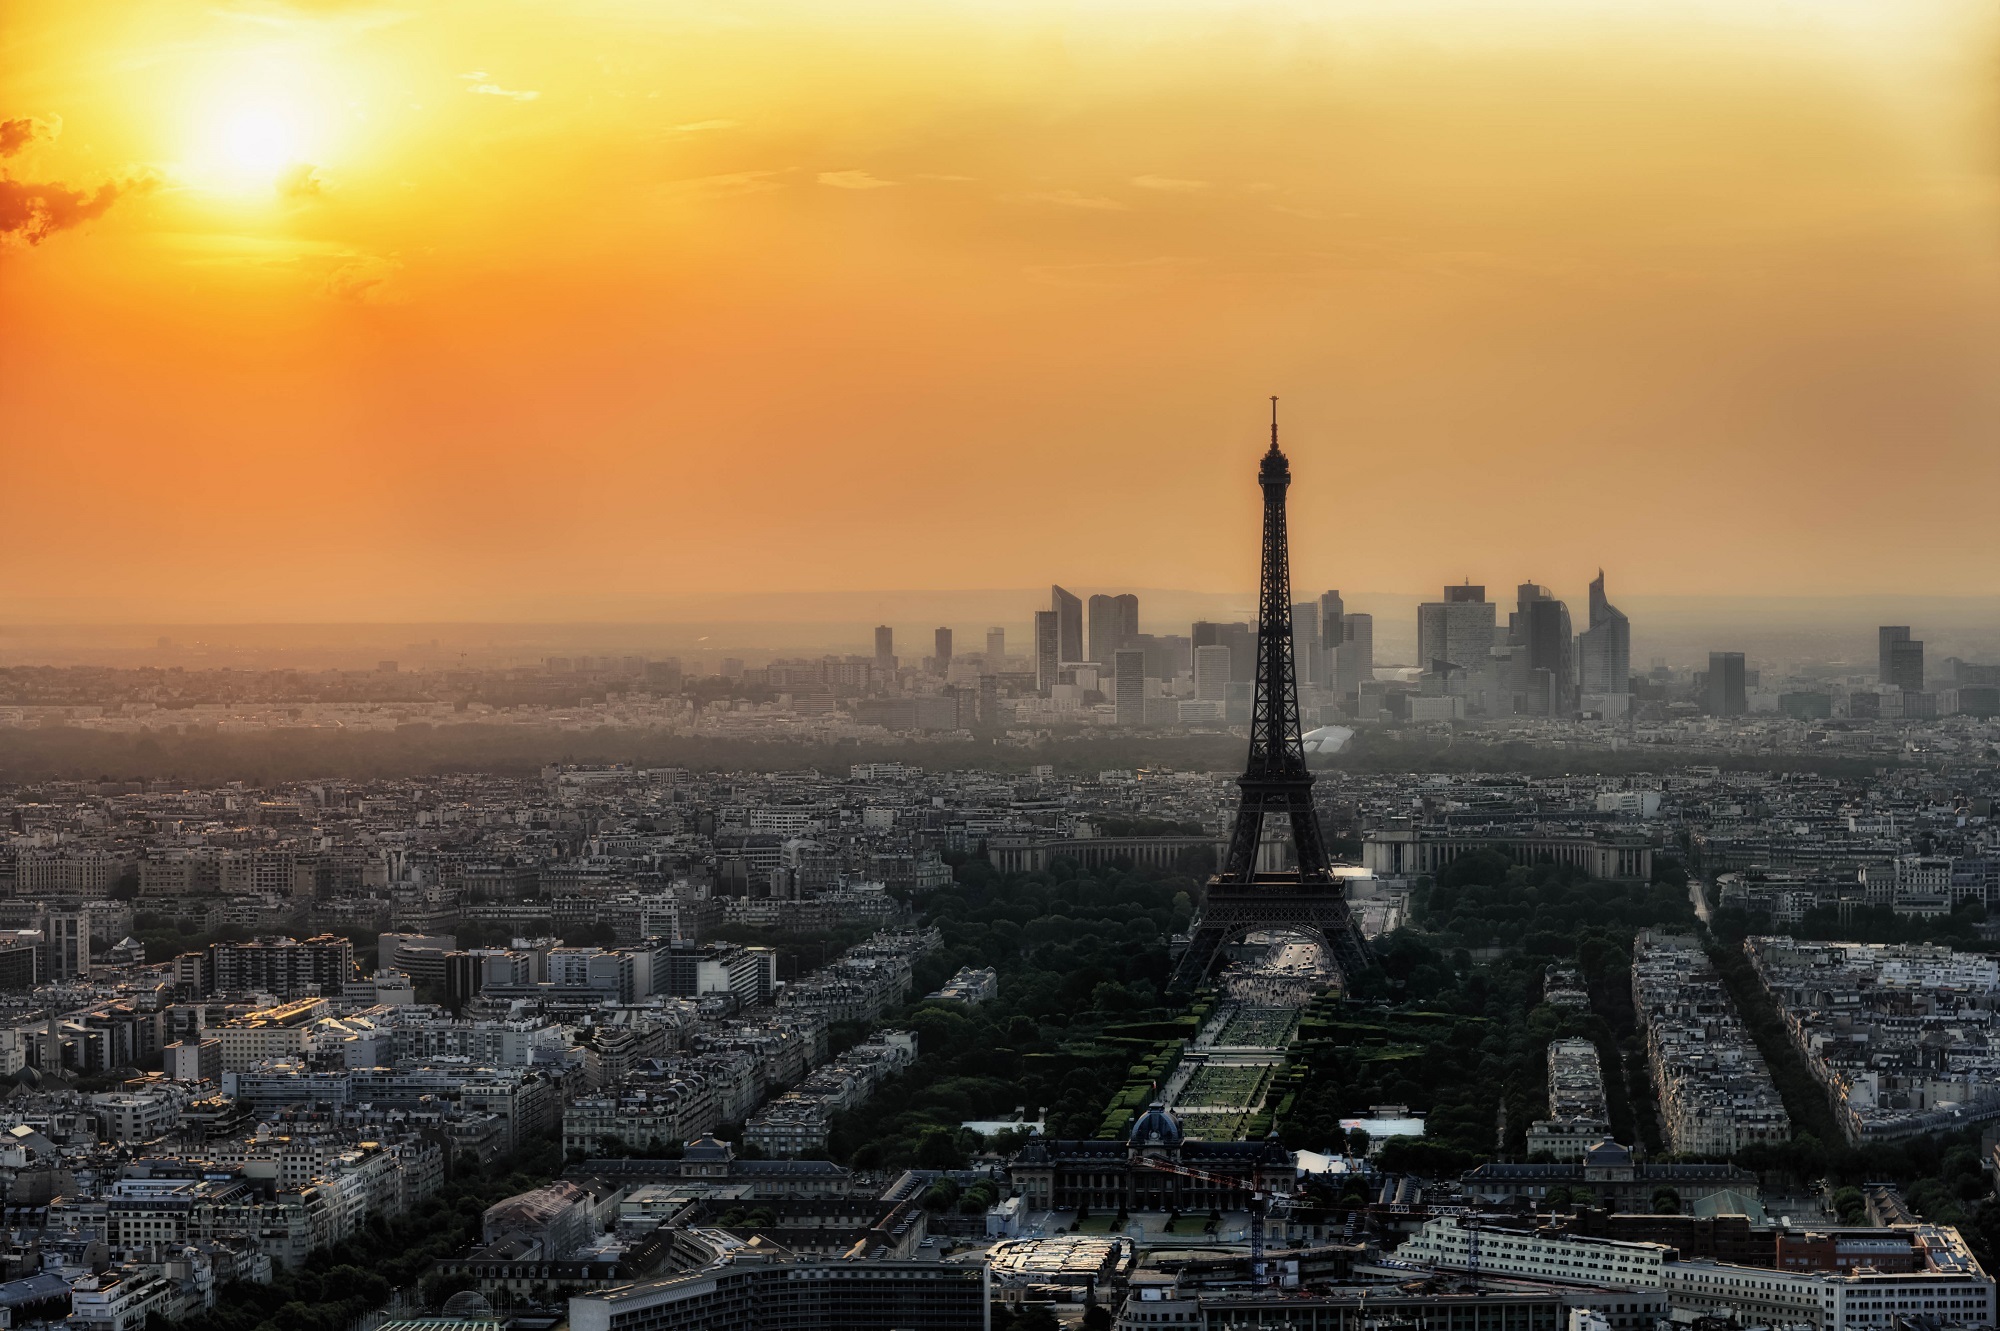
horizon, light, architecture, sunset, skyline, night, morning, view, dawn, city, eiffel tower, paris, skyscraper, urban, cityscape, panorama, tourist, travel, dusk, france, europe, evening, twilight, tower, scenic, haze, landmark, metropolitan, tourism, buildings, metropolis, aerial photography, urban area, atmospheric phenomenon, human settlement